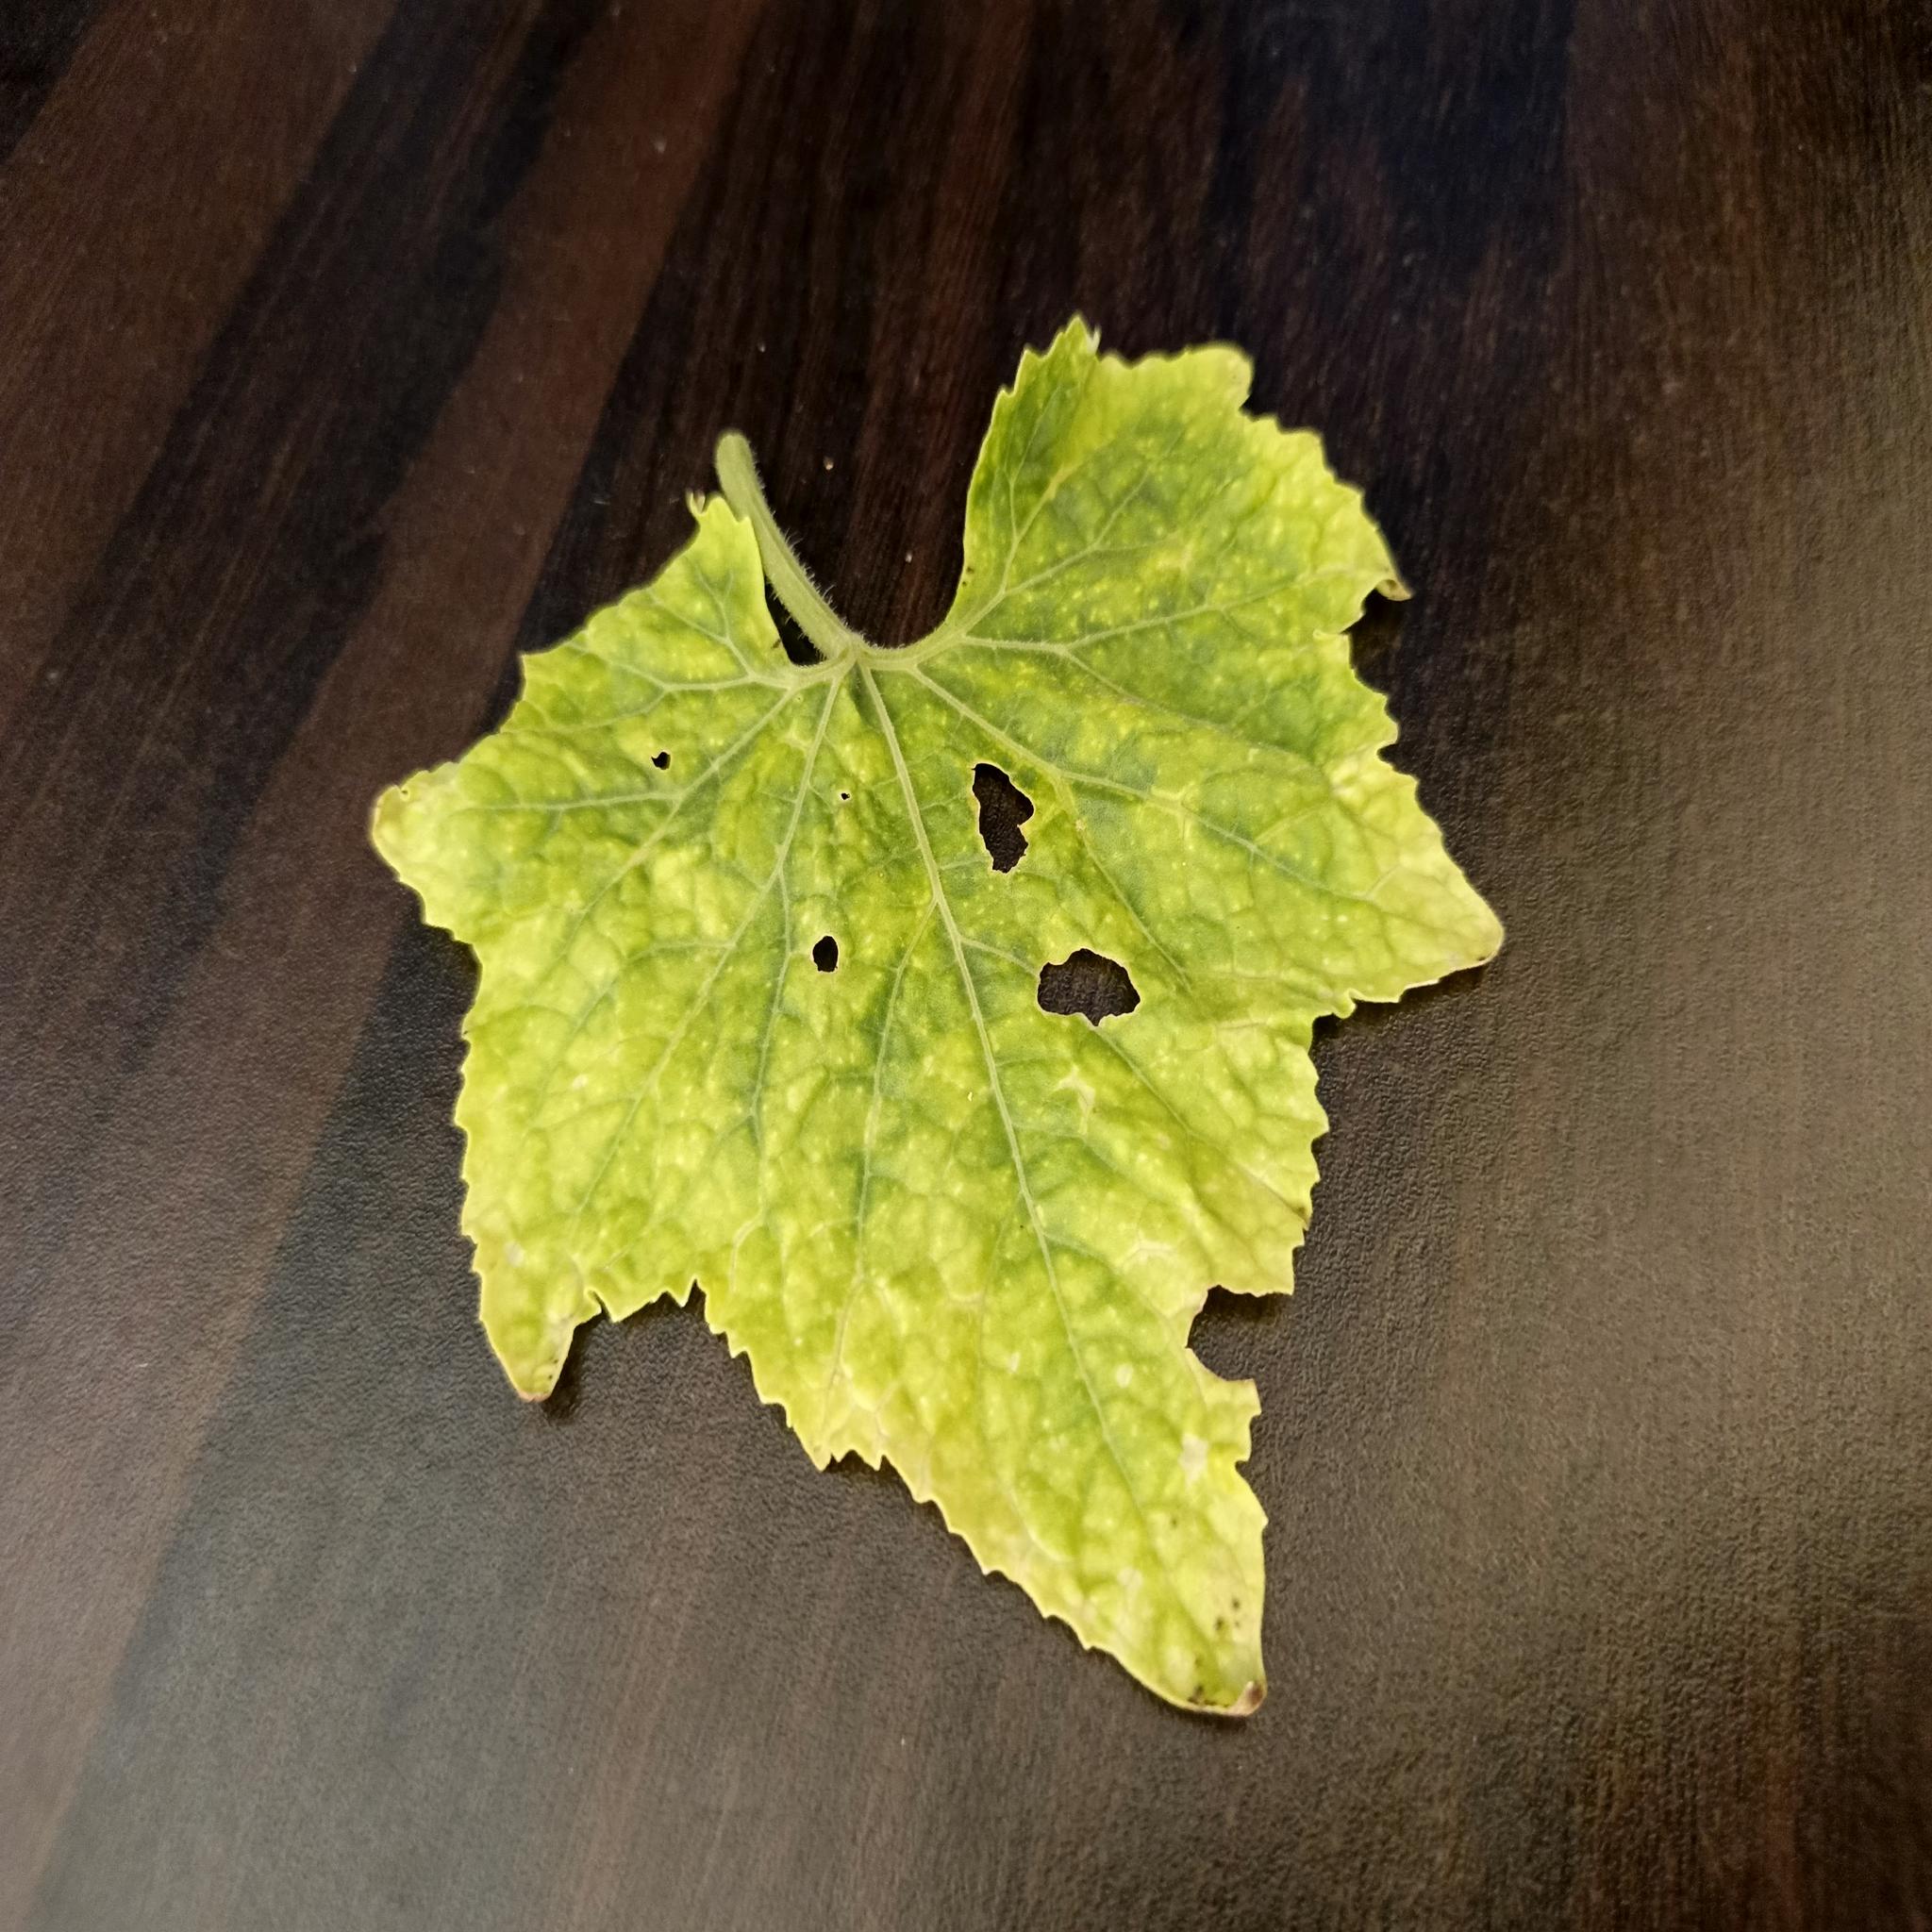
Label: Downy mildew